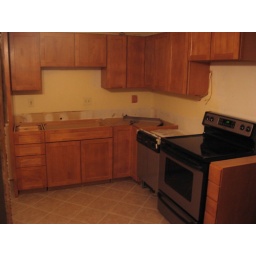
After the sink base was put in and the stove and dishwasher.